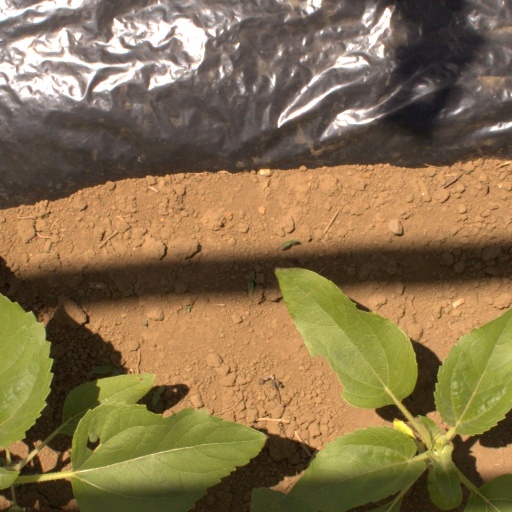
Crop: Jerusalem artichoke